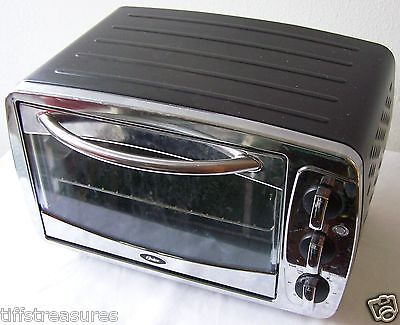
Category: toaster